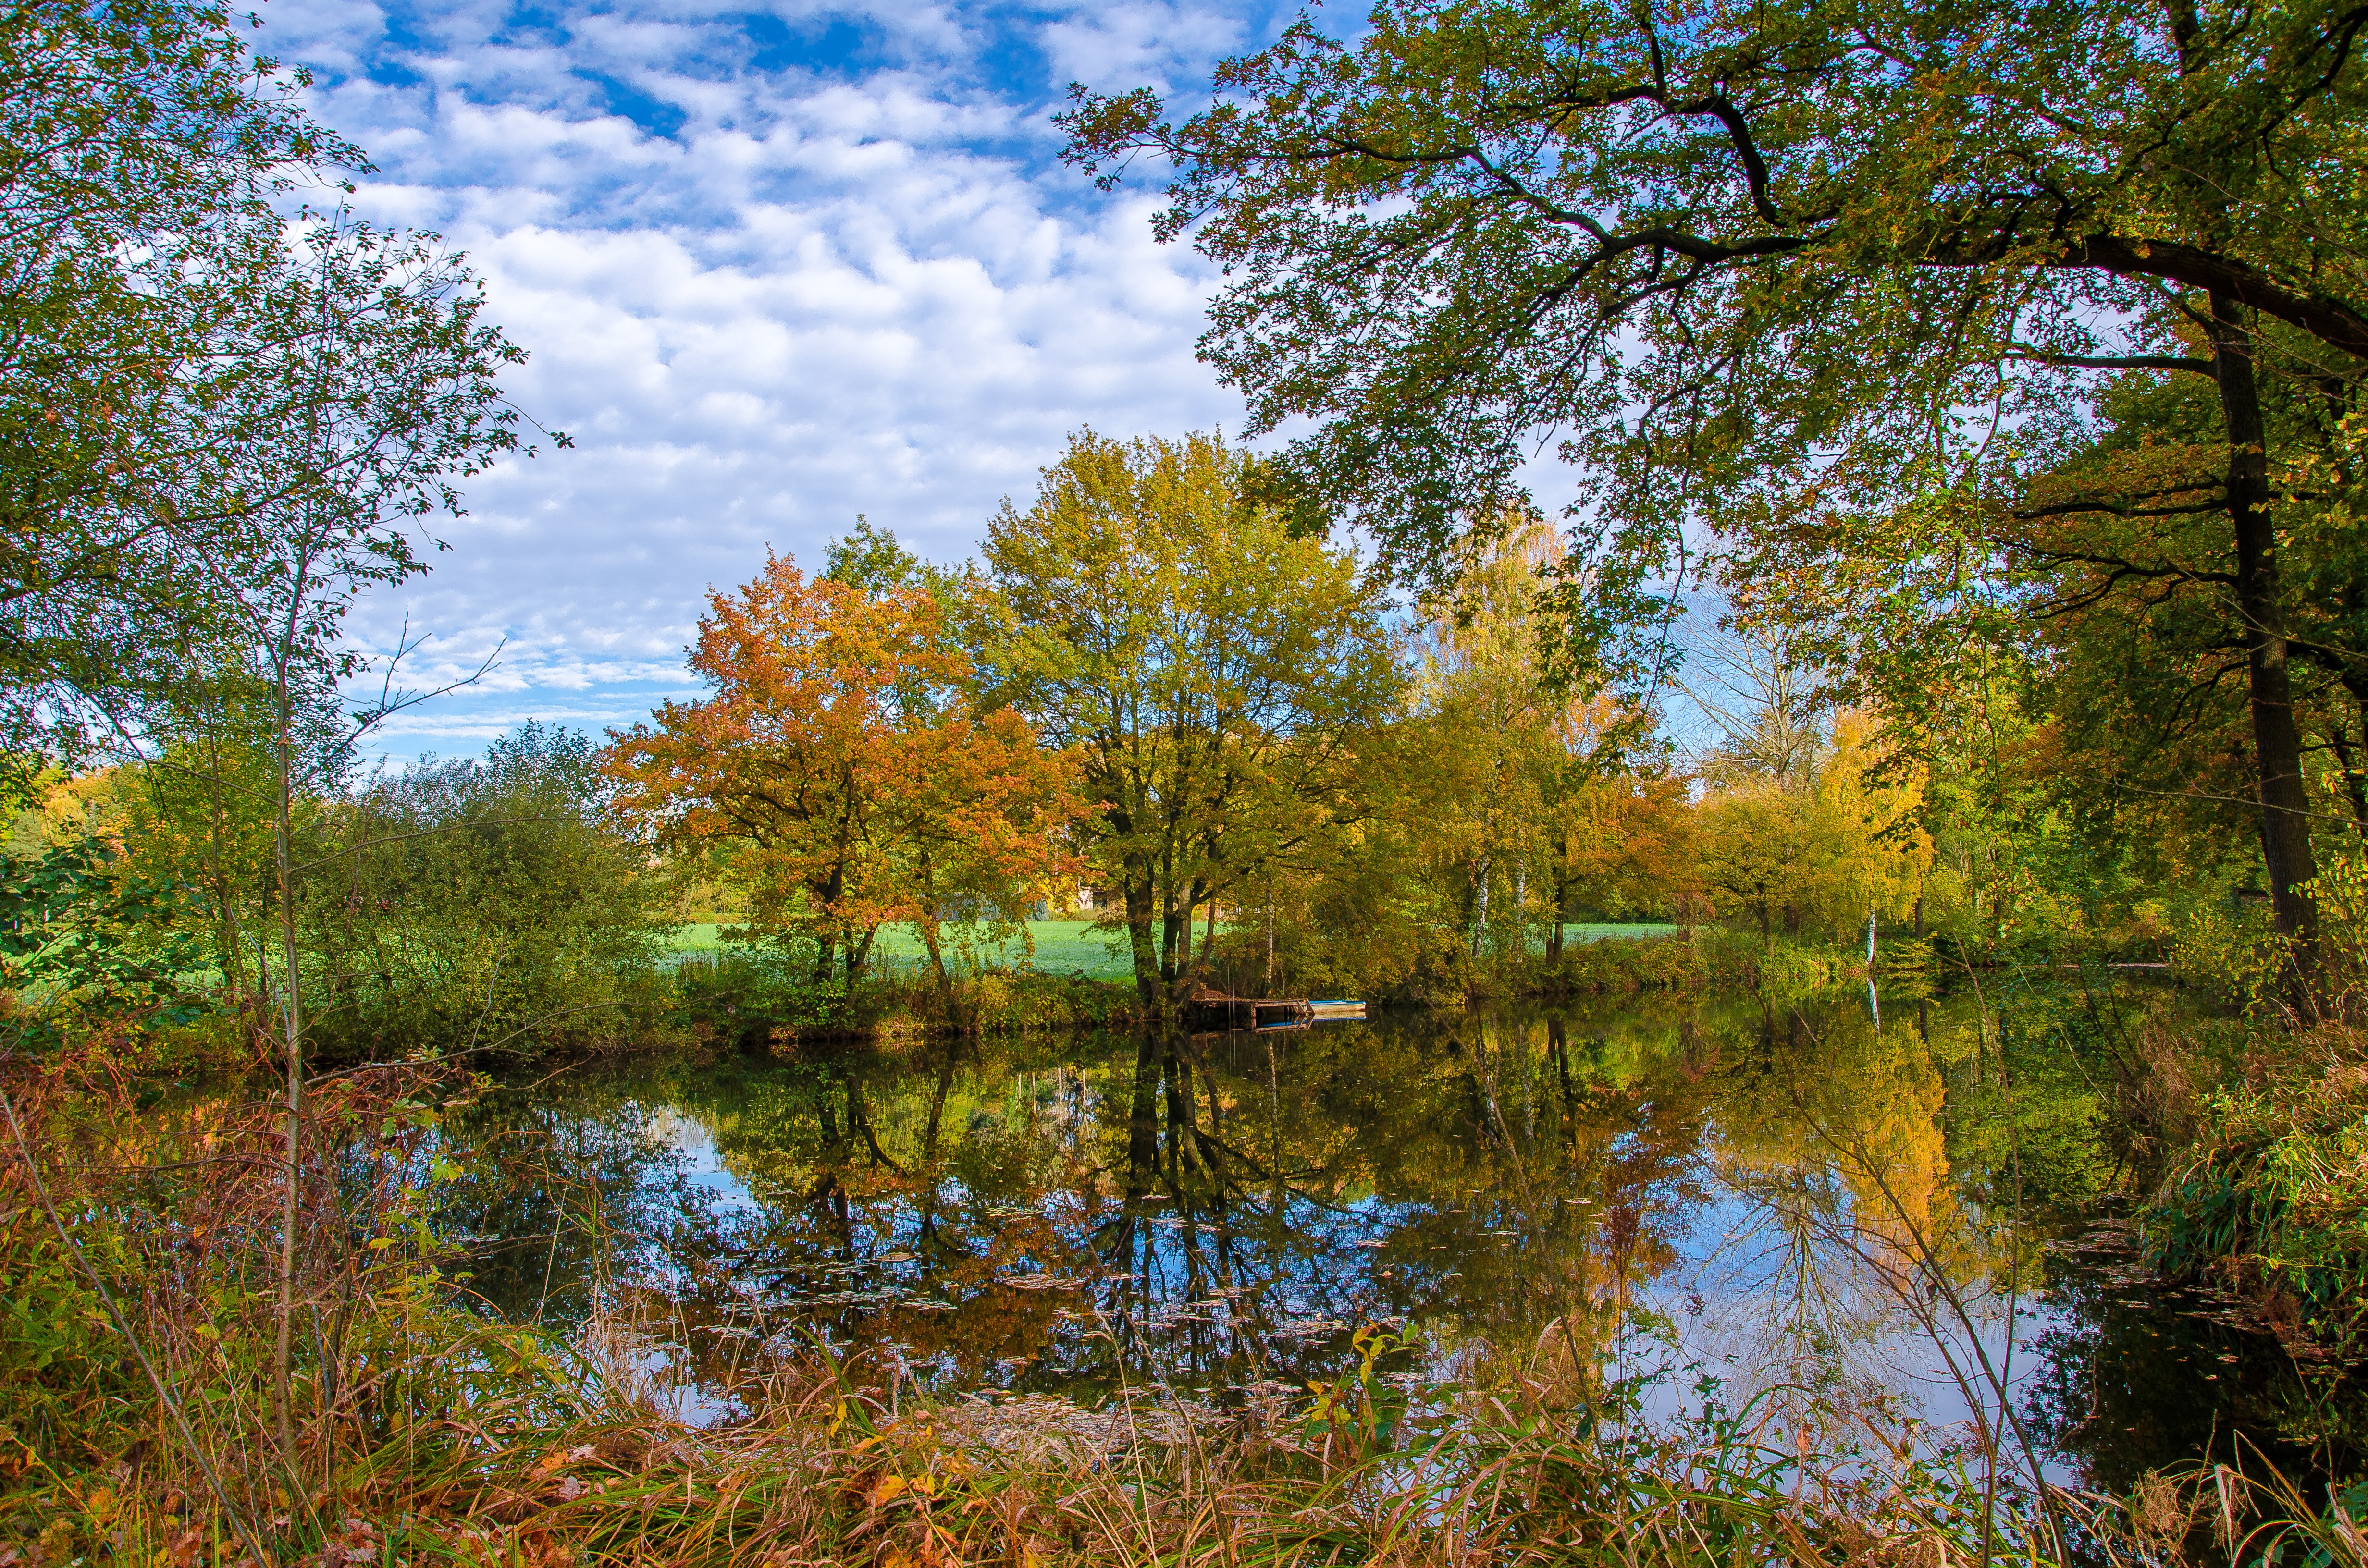
landscape, tree, water, nature, forest, wilderness, plant, meadow, leaf, flower, lake, river, pond, reflection, autumn, park, season, leaves, wetland, woodland, habitat, ecosystem, golden autumn, mirroring, water reflection, biome, natural environment, woody plant, temperate broadleaf and mixed forest